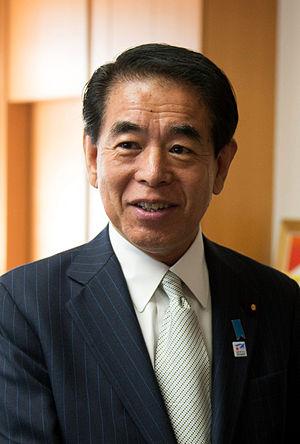
Cette liste des députés de la 48ᵉ législature de la Chambre des représentants du Japon indique les « représentants » ou « député » élus à la Chambre des représentants du Japon à la suite des élections législatives japonaises de 2017.